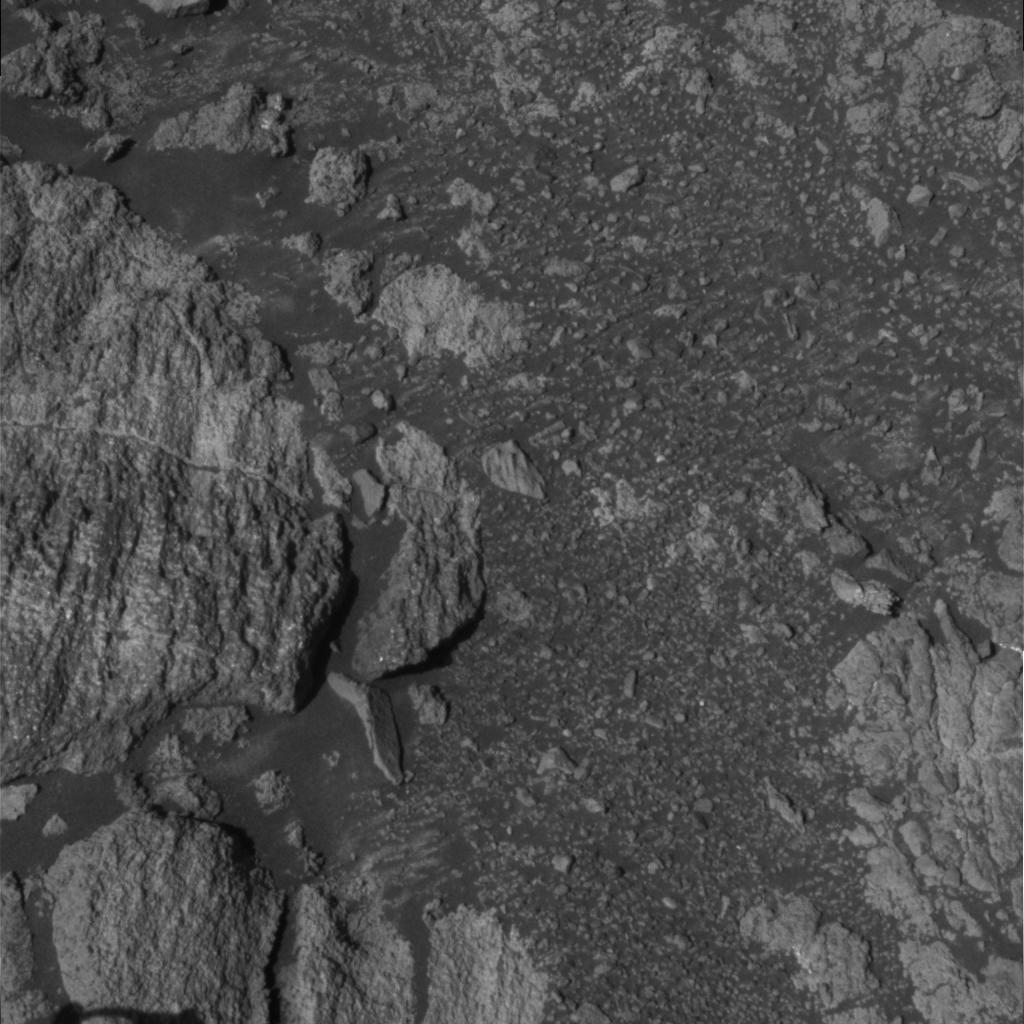
Surface features visible: Rock Outcrops, Clasts, Rock (Linear Features), Rock (Round Features), Soil, Nearby Surface